Olavi Puro

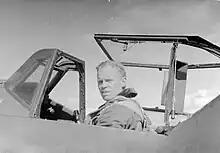
Puro in the cockpit of his Bf 109 during mid-1944

Olavi Kauko Puro was born on 18 November 1918 in Helsinki and died on 20 June 1999. He was one of the top scoring aces in the Finnish Air Force with 36 confirmed victories.